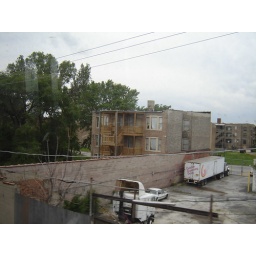
Some trucks in a lot with a brick wall